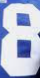
Number: 8